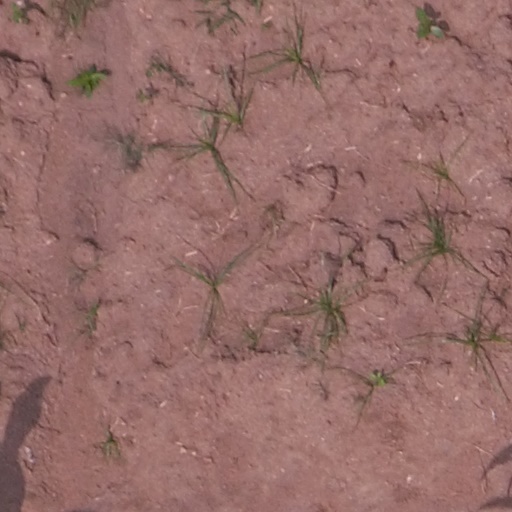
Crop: maize; corn